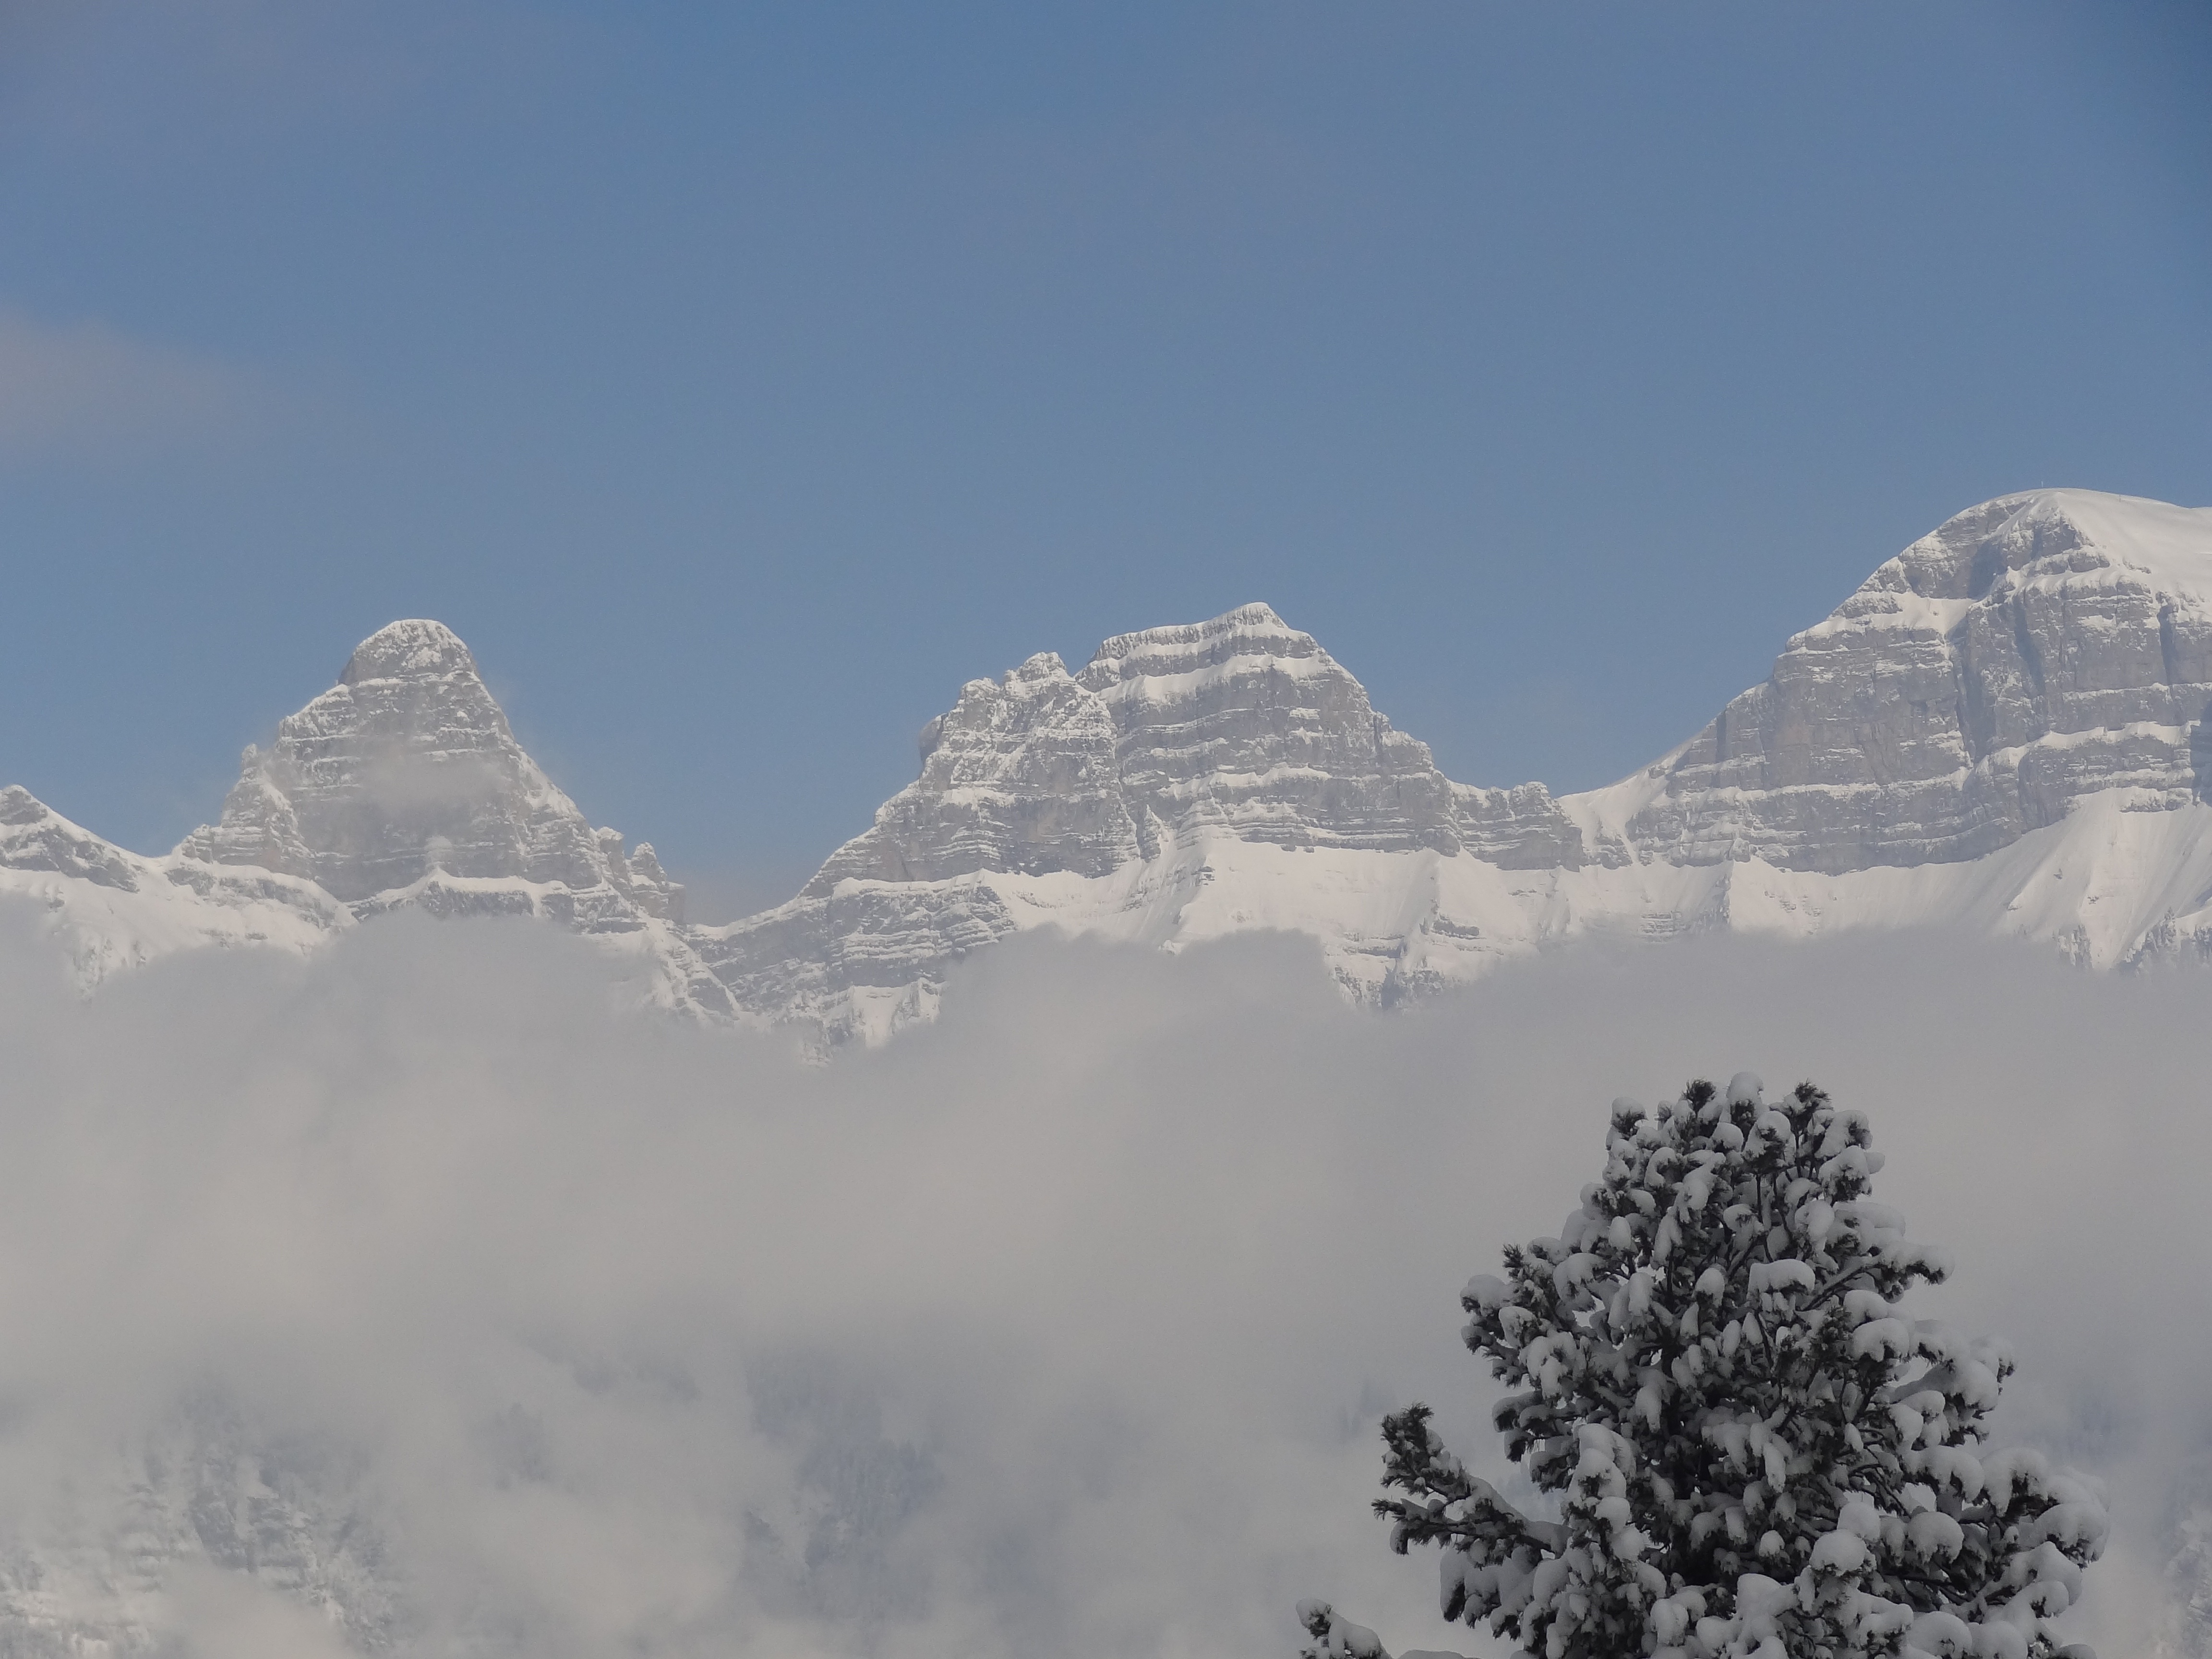
mountain, snow, winter, cloud, fog, mountain range, weather, alpine, season, ridge, summit, mountains, alps, ski, plateau, landform, ski run, ski holiday, geographical feature, atmospheric phenomenon, mountainous landforms